Dentalium shell

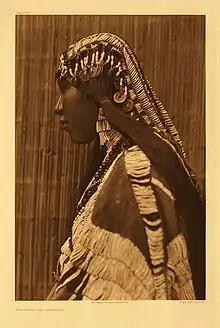
Wishram woman wearing a dentalium shell bridal headdress and earrings; photo by Edward Curtis

Peoples of the Northwest Pacific Coast would trade dentalium into the Great Plains, Great Basin, Central Canada, Northern Plateau and Alaska for other items including many foods, decorative materials, dyes, hides, macaw feathers which came from Central America, turquoise from the American Southwest, as well as many other items.